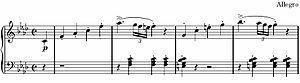
cinq premières mesures du premier mouvement de la Sonate pour piano n° 1 de Beethoven
La Sonate pour piano nᵒ 1 en fa mineur, op. 2 nᵒ 1, de Ludwig van Beethoven, fut composée entre 1794 et 1795 et dédiée avec les sonates nᵒ 2 et nº 3 à son maître Joseph Haydn.